Netaji Subhas Chandra Bose International Airport

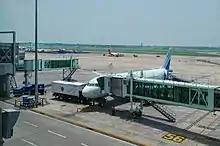
Airside

The airport's new integrated terminal T2 is spread over and can handle 25 million passengers annually, compared to the previous terminal T1's capacity of five million. The terminal is an L-shaped structure, containing six levels. It contains 128 check-in counters that utilise CUTE (Common User Terminal Equipment) technology and has 78 immigration counters and twelve customs counters. Passenger lounges are provided by Air India. The terminal is equipped with 18 aerobridges and a further 57 remote parking bays. There are plans to construct an 18-foot bronze statue of Netaji Subhas Chandra Bose in the integrated terminal complex.